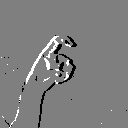
ASL letter: x